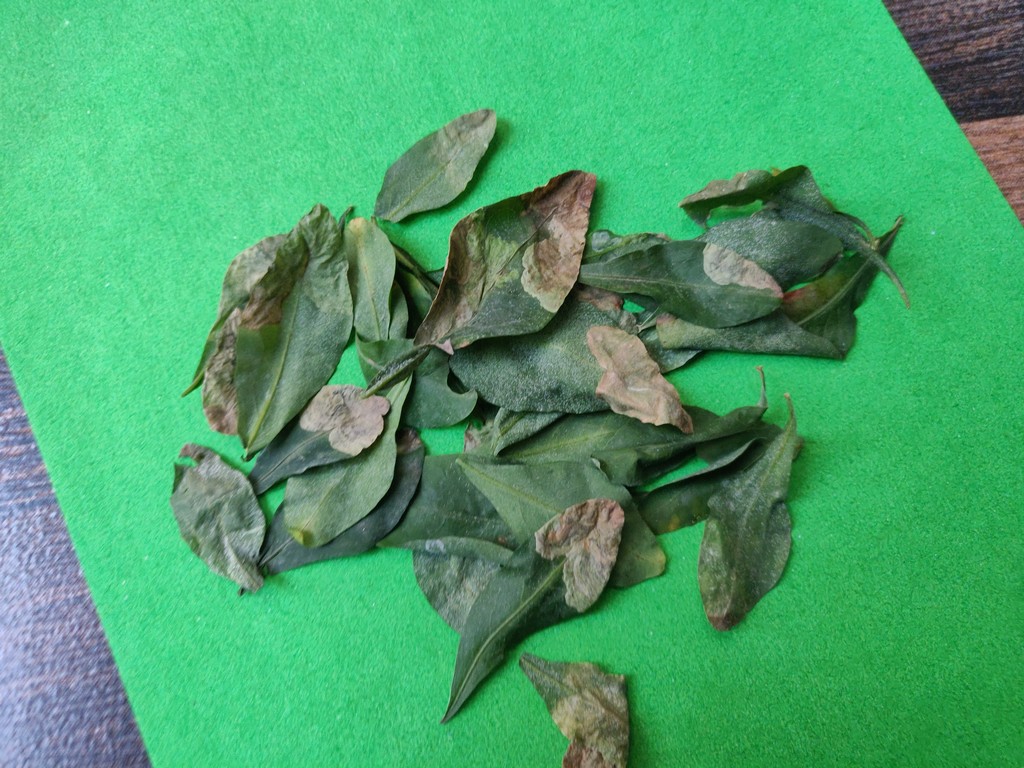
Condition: Unhealthy
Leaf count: multiple
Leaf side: unknown